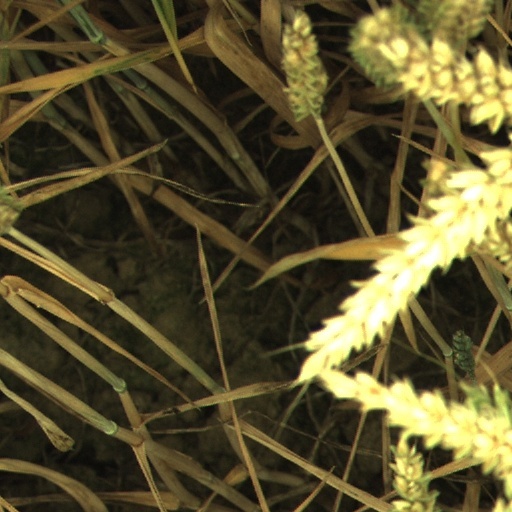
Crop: wheat